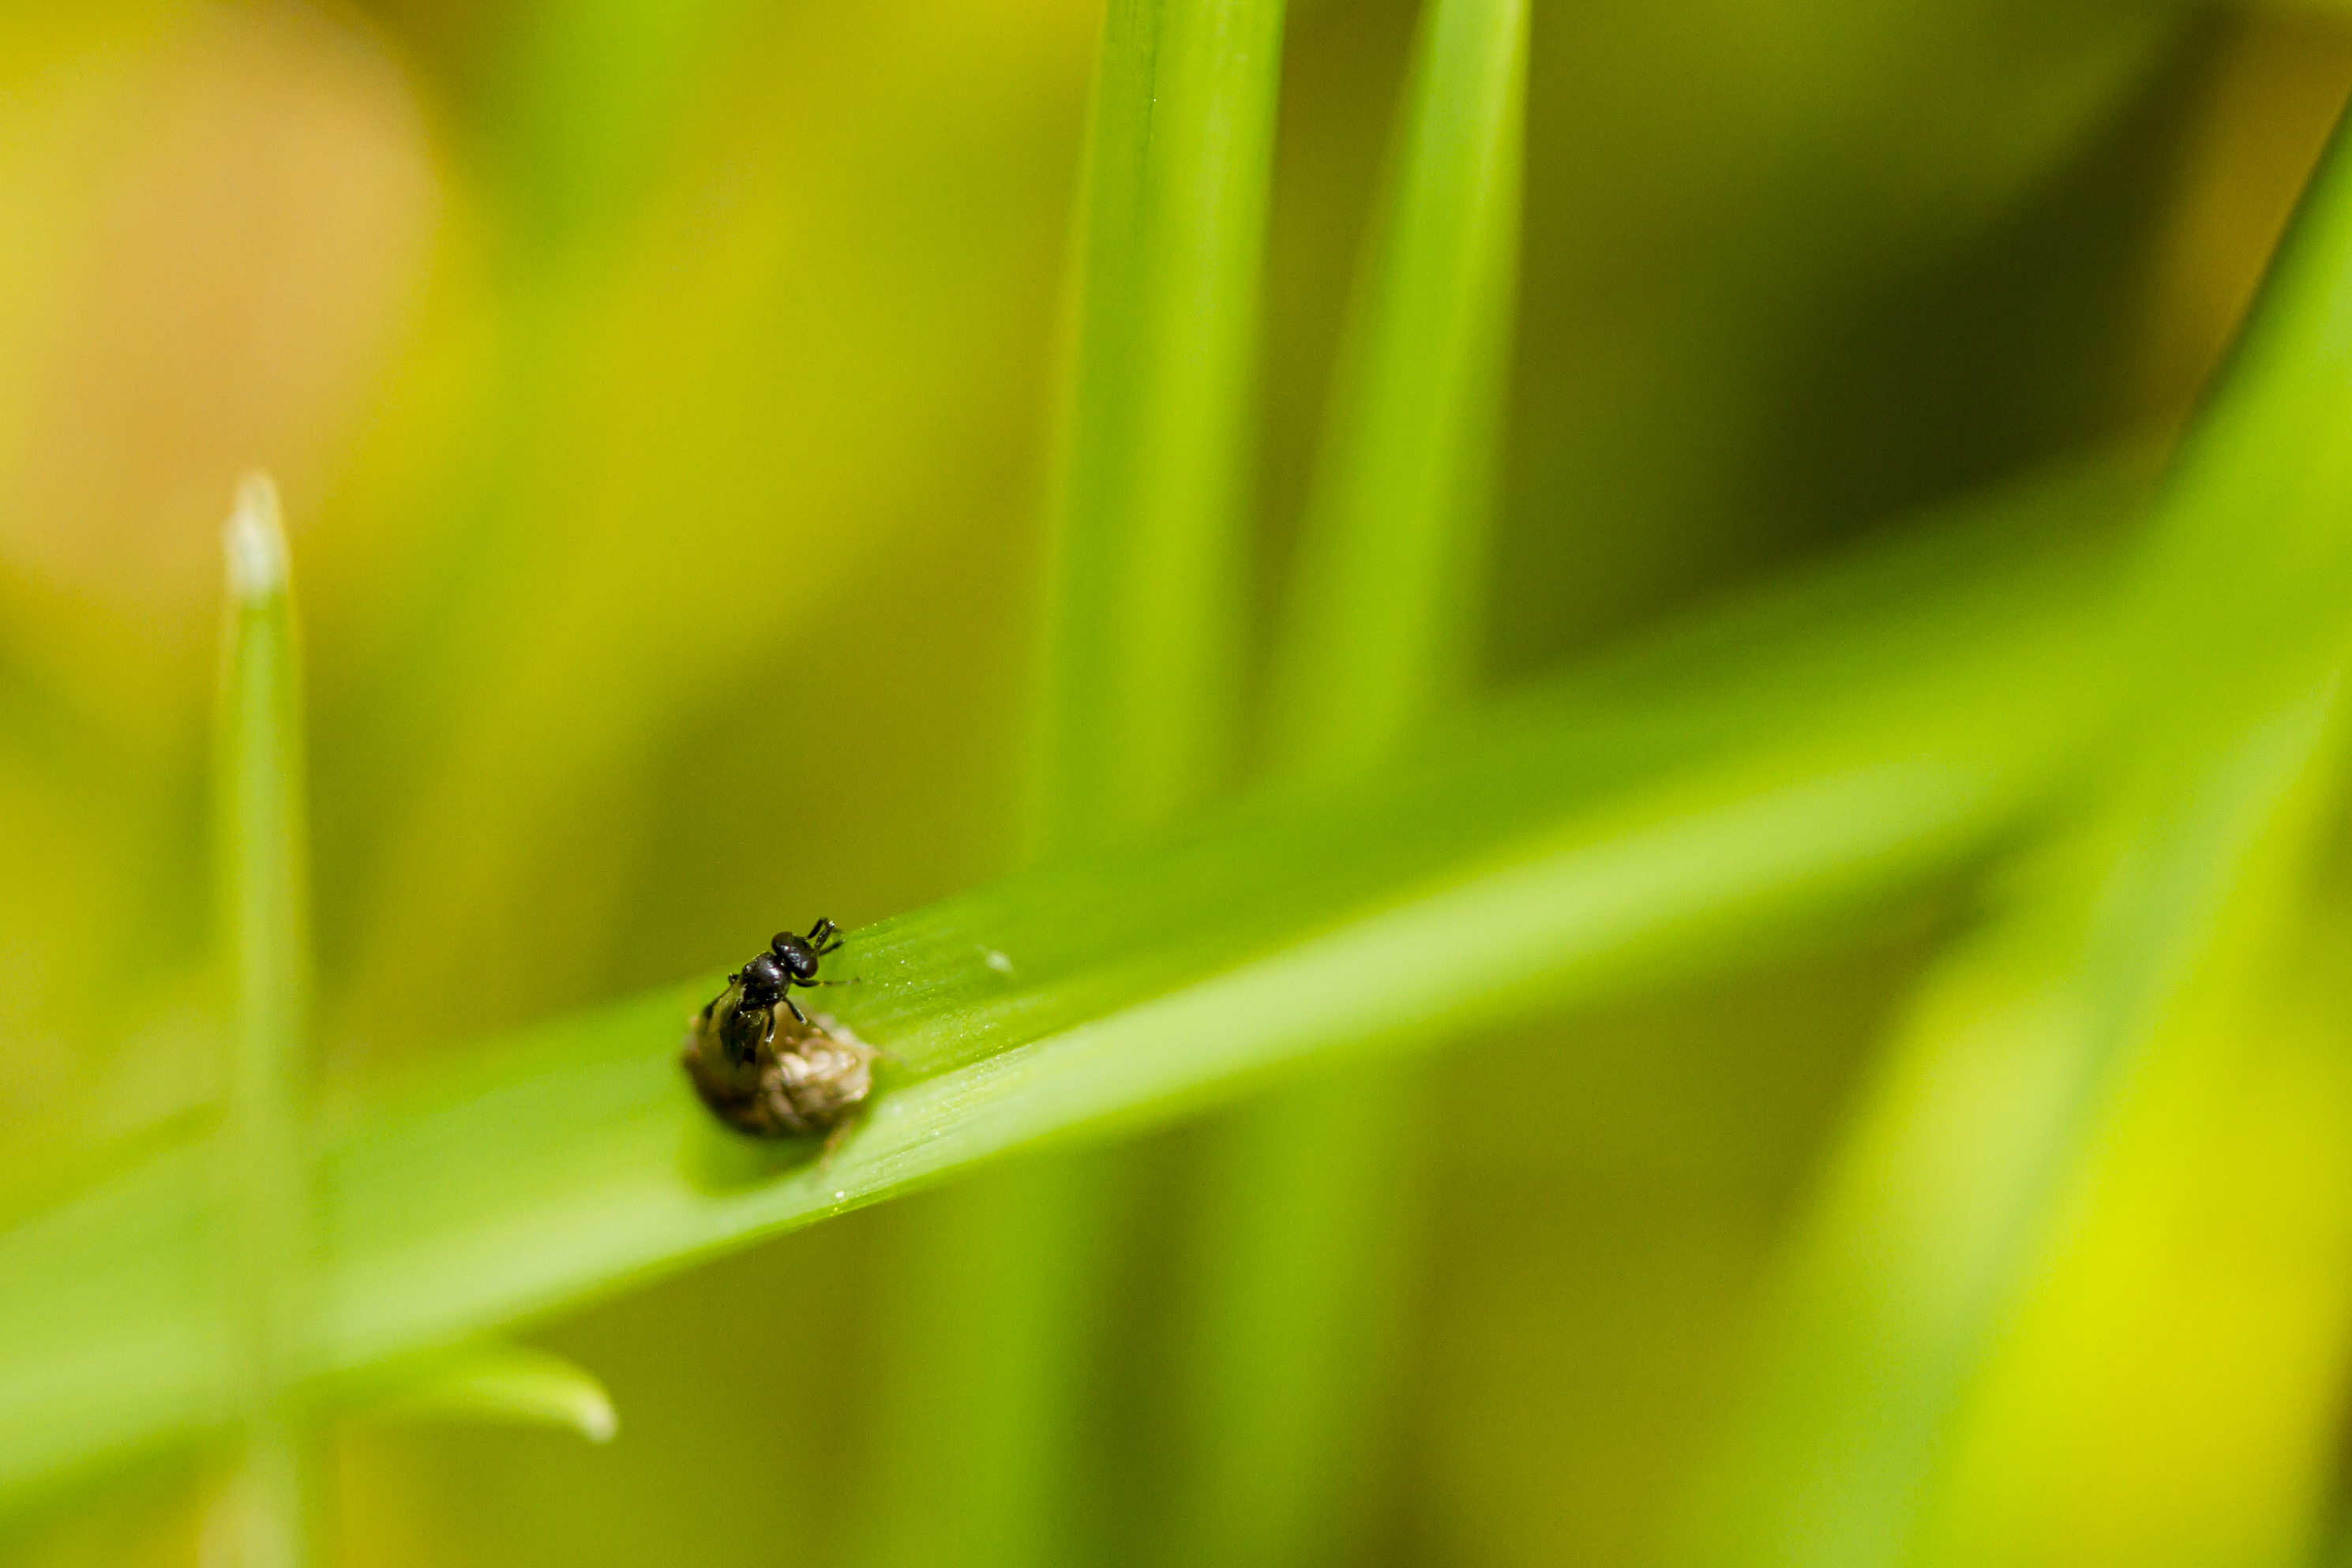
nature, grass, dew, bokeh, plant, photography, sunlight, leaf, flower, pollen, green, insect, yellow, garden, flora, fauna, invertebrate, close up, outdoors, uk, canon7d, dof, moisture, nikkvalentine, peterborough, parasiticwasp, canon60mmmacrousm, macro photography, aphidmummy, hatching, aphidiuservi, plant stem